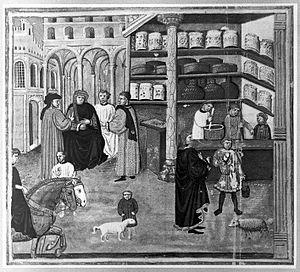
Le Kitab Al Qanûn fi Al-Tibb, connu plus simplement en Occident sous le nom de Qanûn et en français sous celui de Canon est un ouvrage encyclopédique de médecine médiévale rédigé en arabe par Avicenne médecin et scientifique persan du XIᵉ siècle, achevé vers 1020. Cet ouvrage est considéré comme l'un des plus importants ouvrages écrits en médecine.